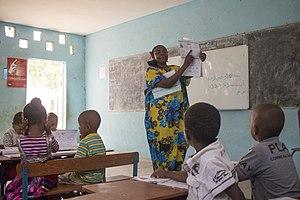
L'anjouanais est le dialecte de la langue comorienne parlé à Anjouan.